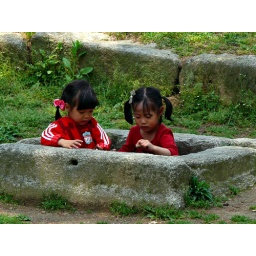
Two girls in a box